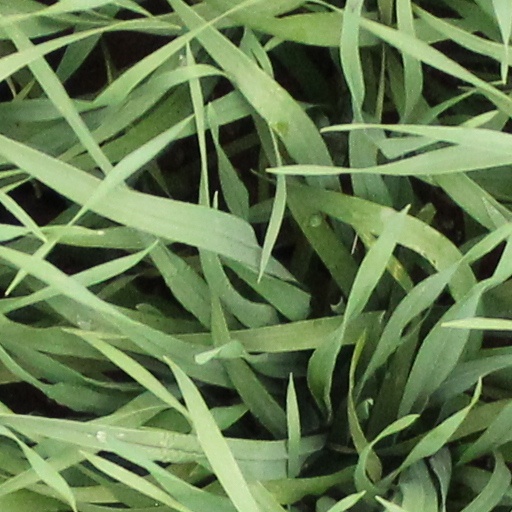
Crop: wheat